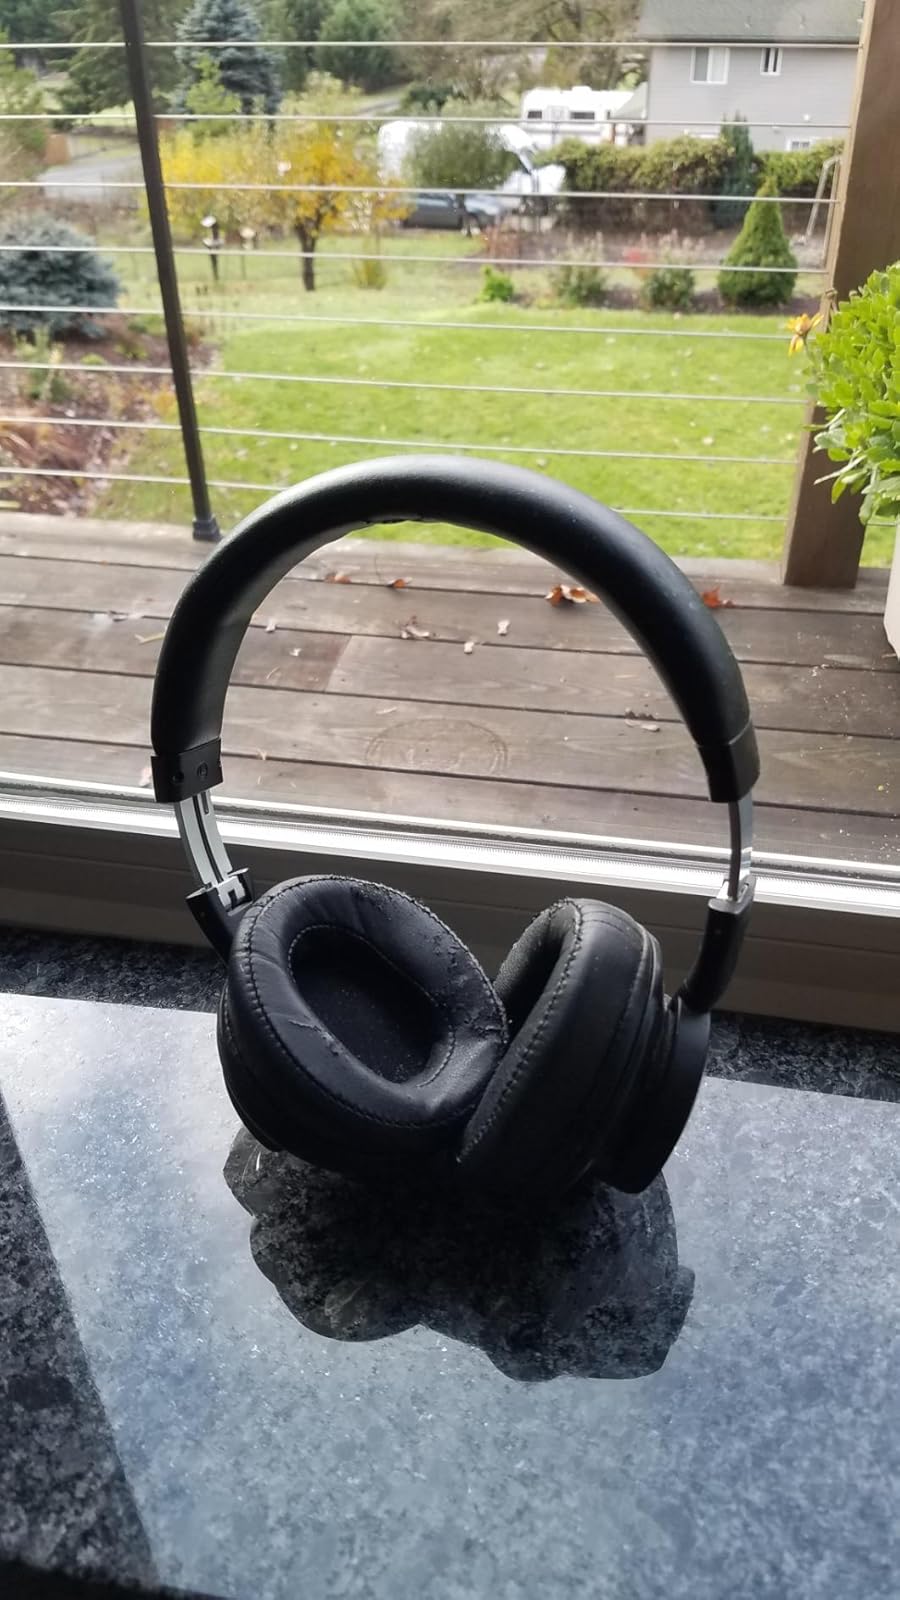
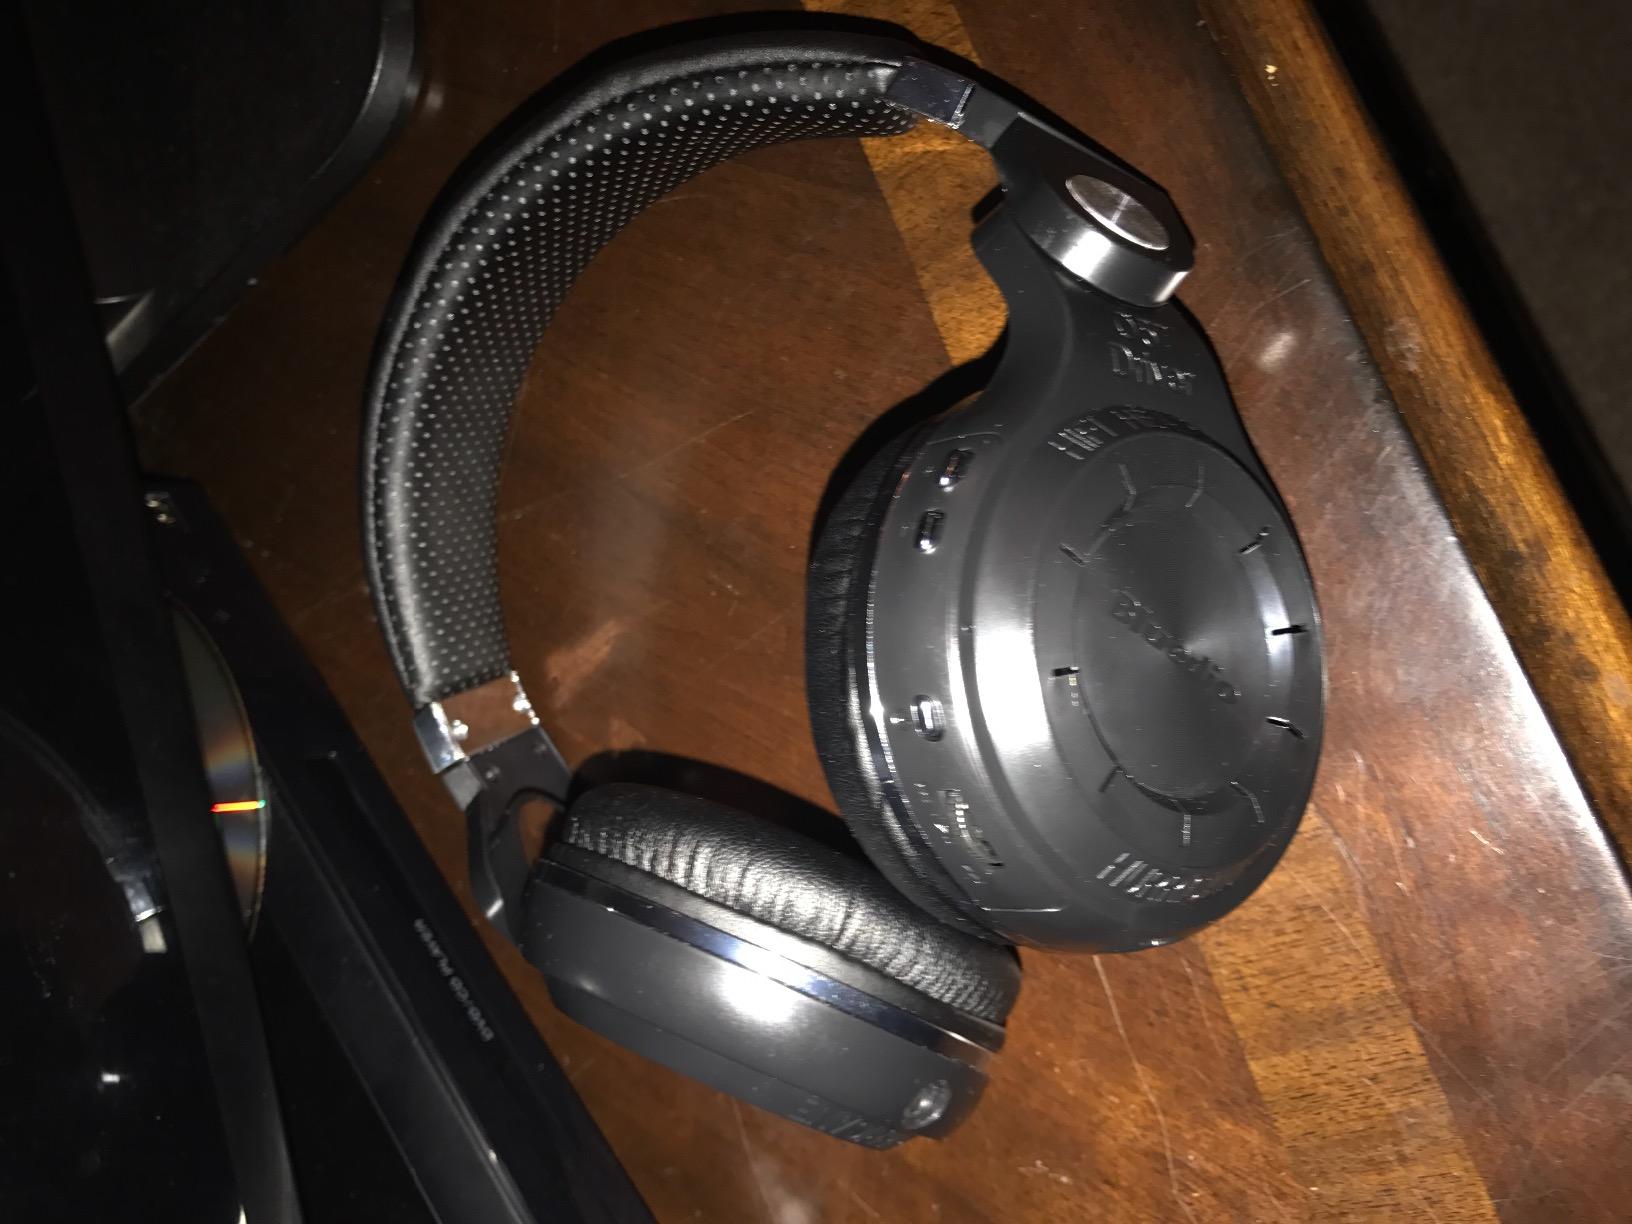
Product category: headphones
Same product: no